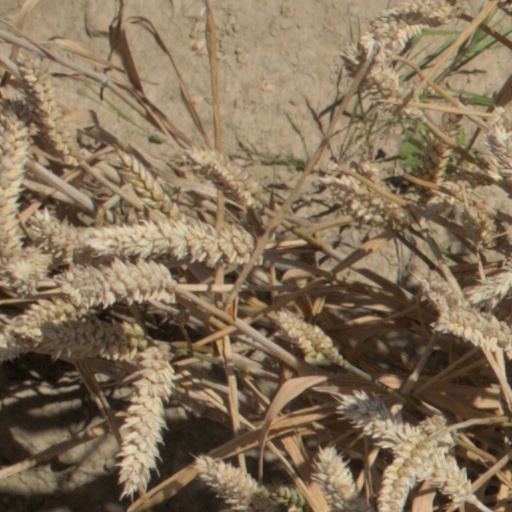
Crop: wheat